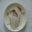
Label: plate